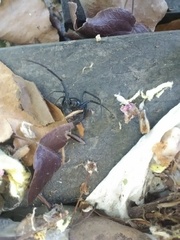
Species: Lactrodectus_hesperus